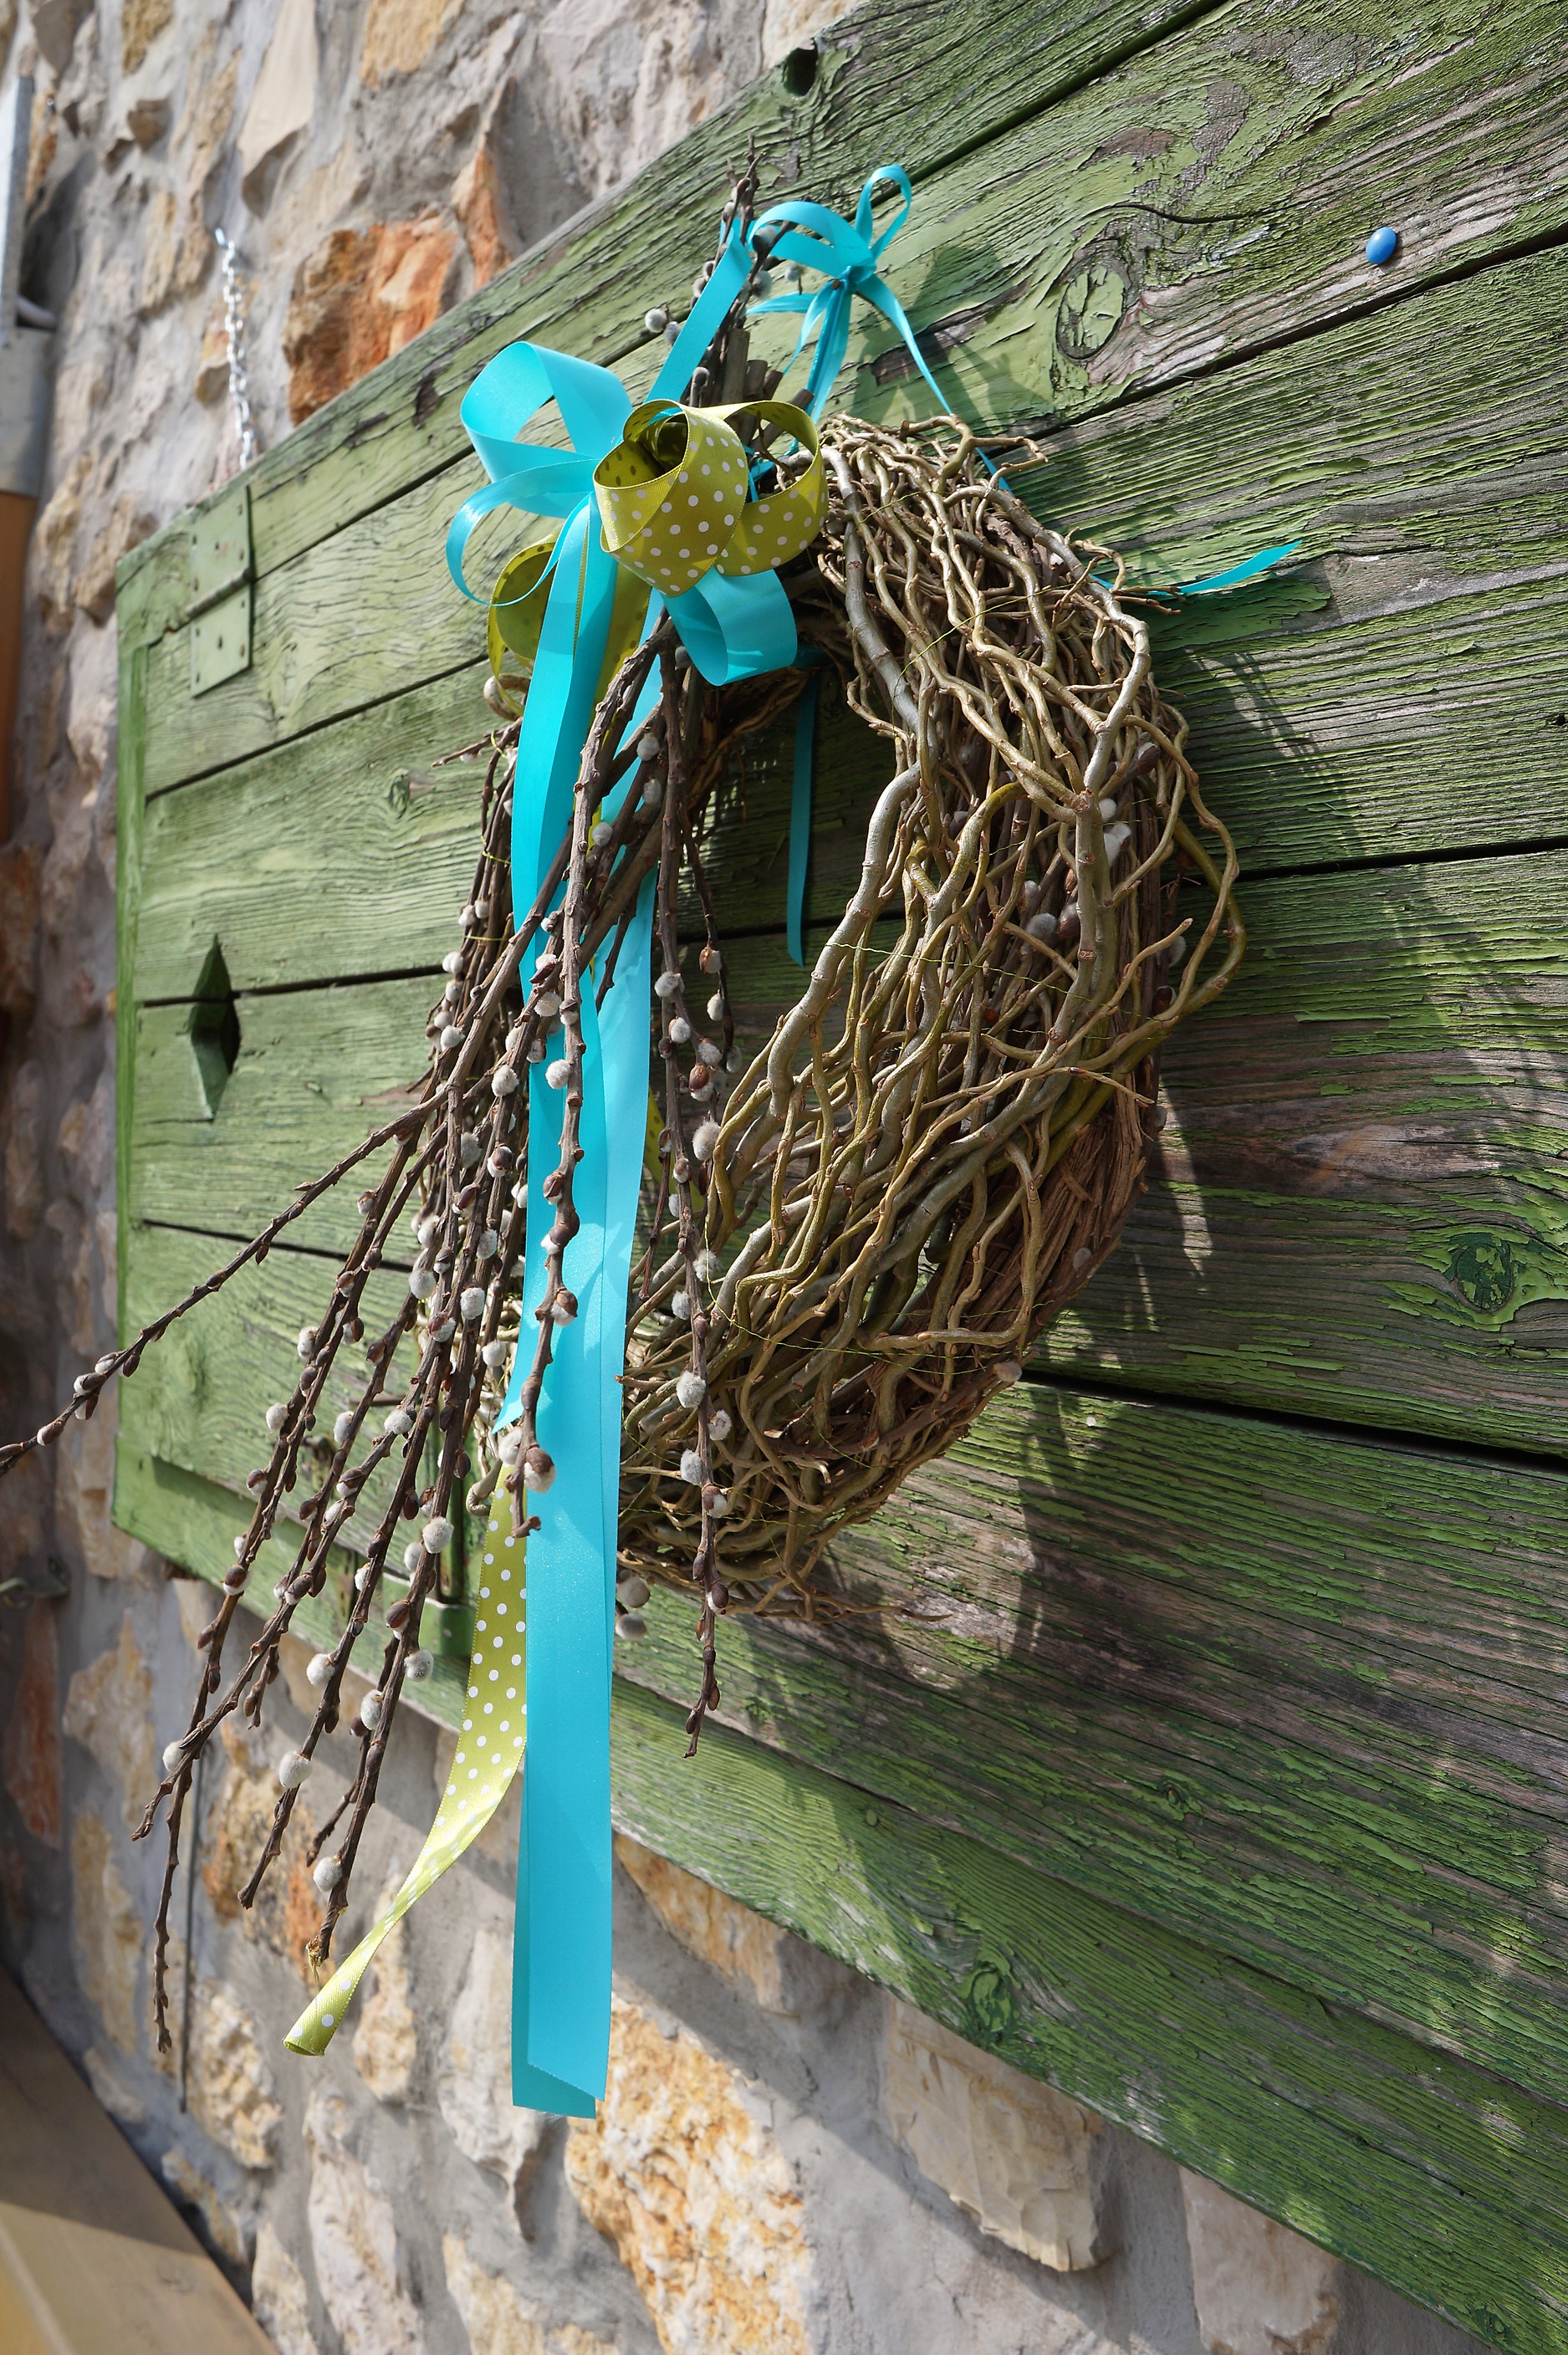
tree, wood, flower, spring, green, blue, wreath, sculpture, tape, easter, peafowl, barka